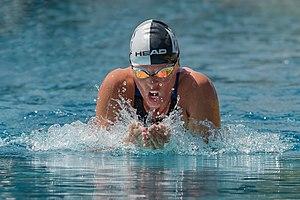
La brasse est un style de nage, pratiquée depuis le début du XIXᵉ siècle en Europe. Elle fut pratiquée en nage libre dès les premiers Jeux olympiques de l'ère moderne à Athènes en 1896 puis fut ensuite l'objet d'une catégorie à part entière.